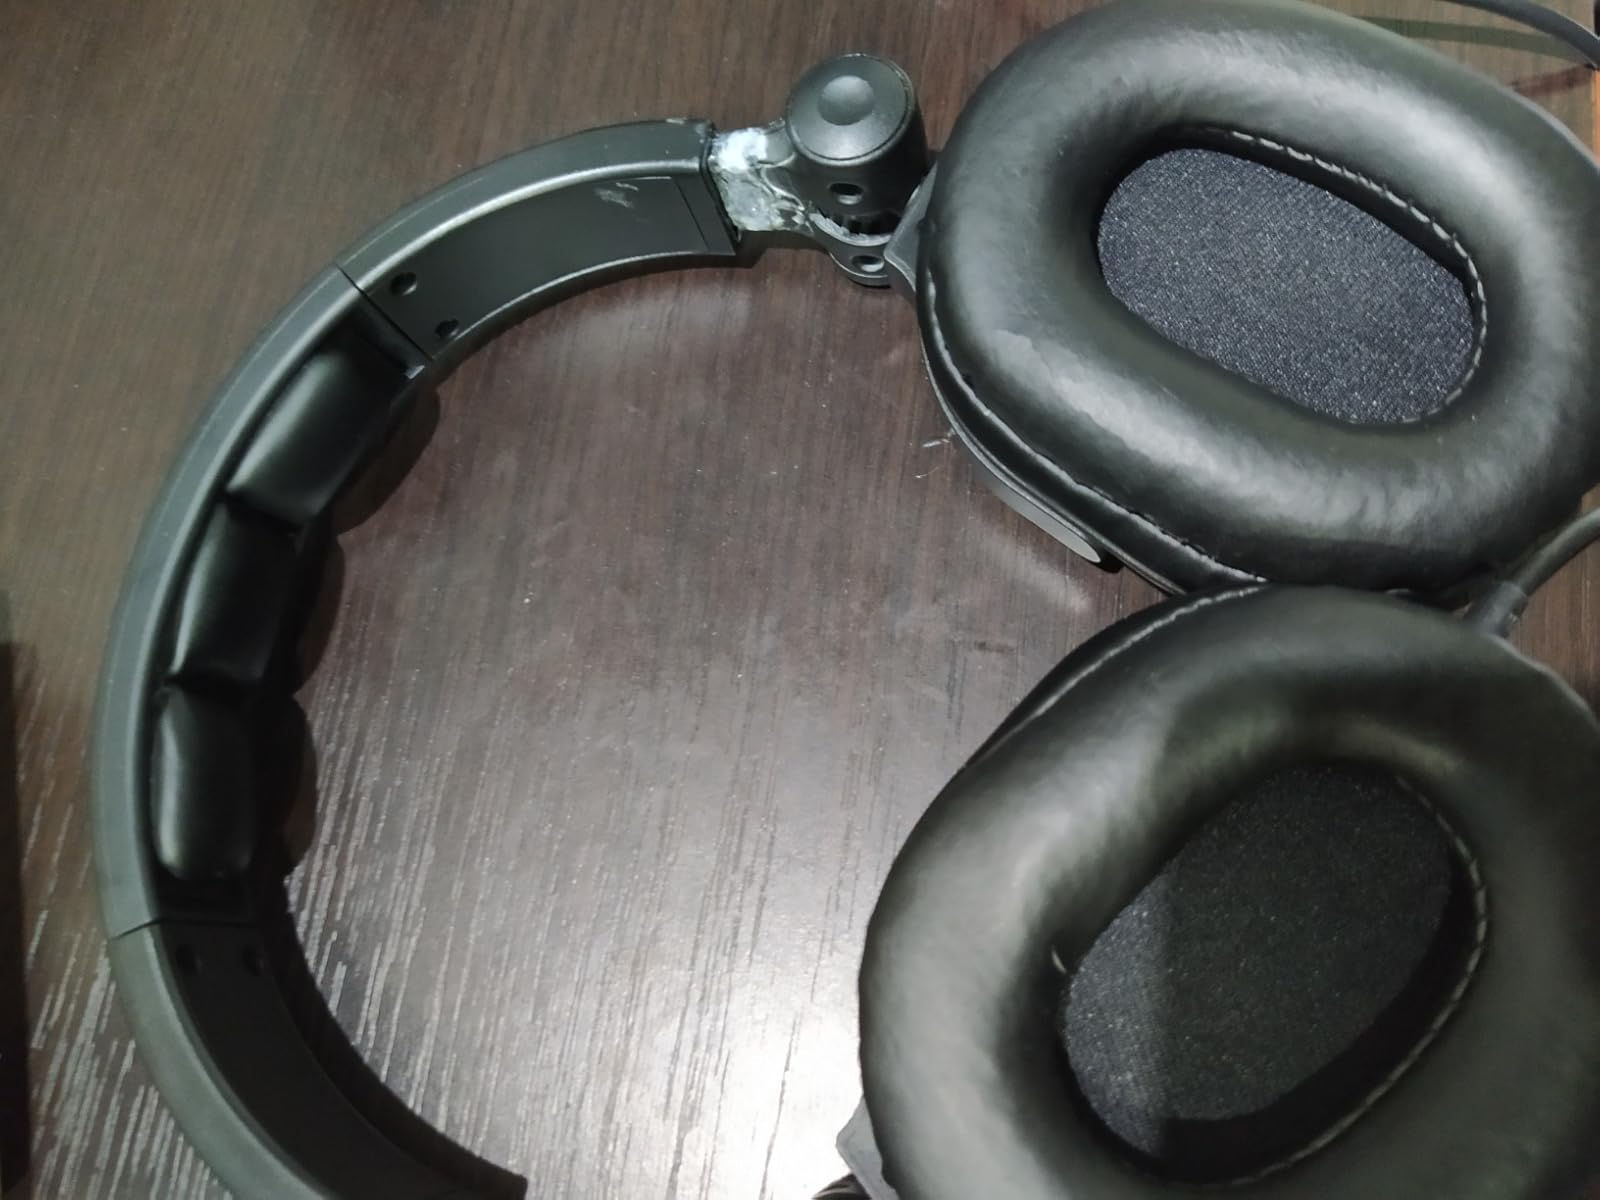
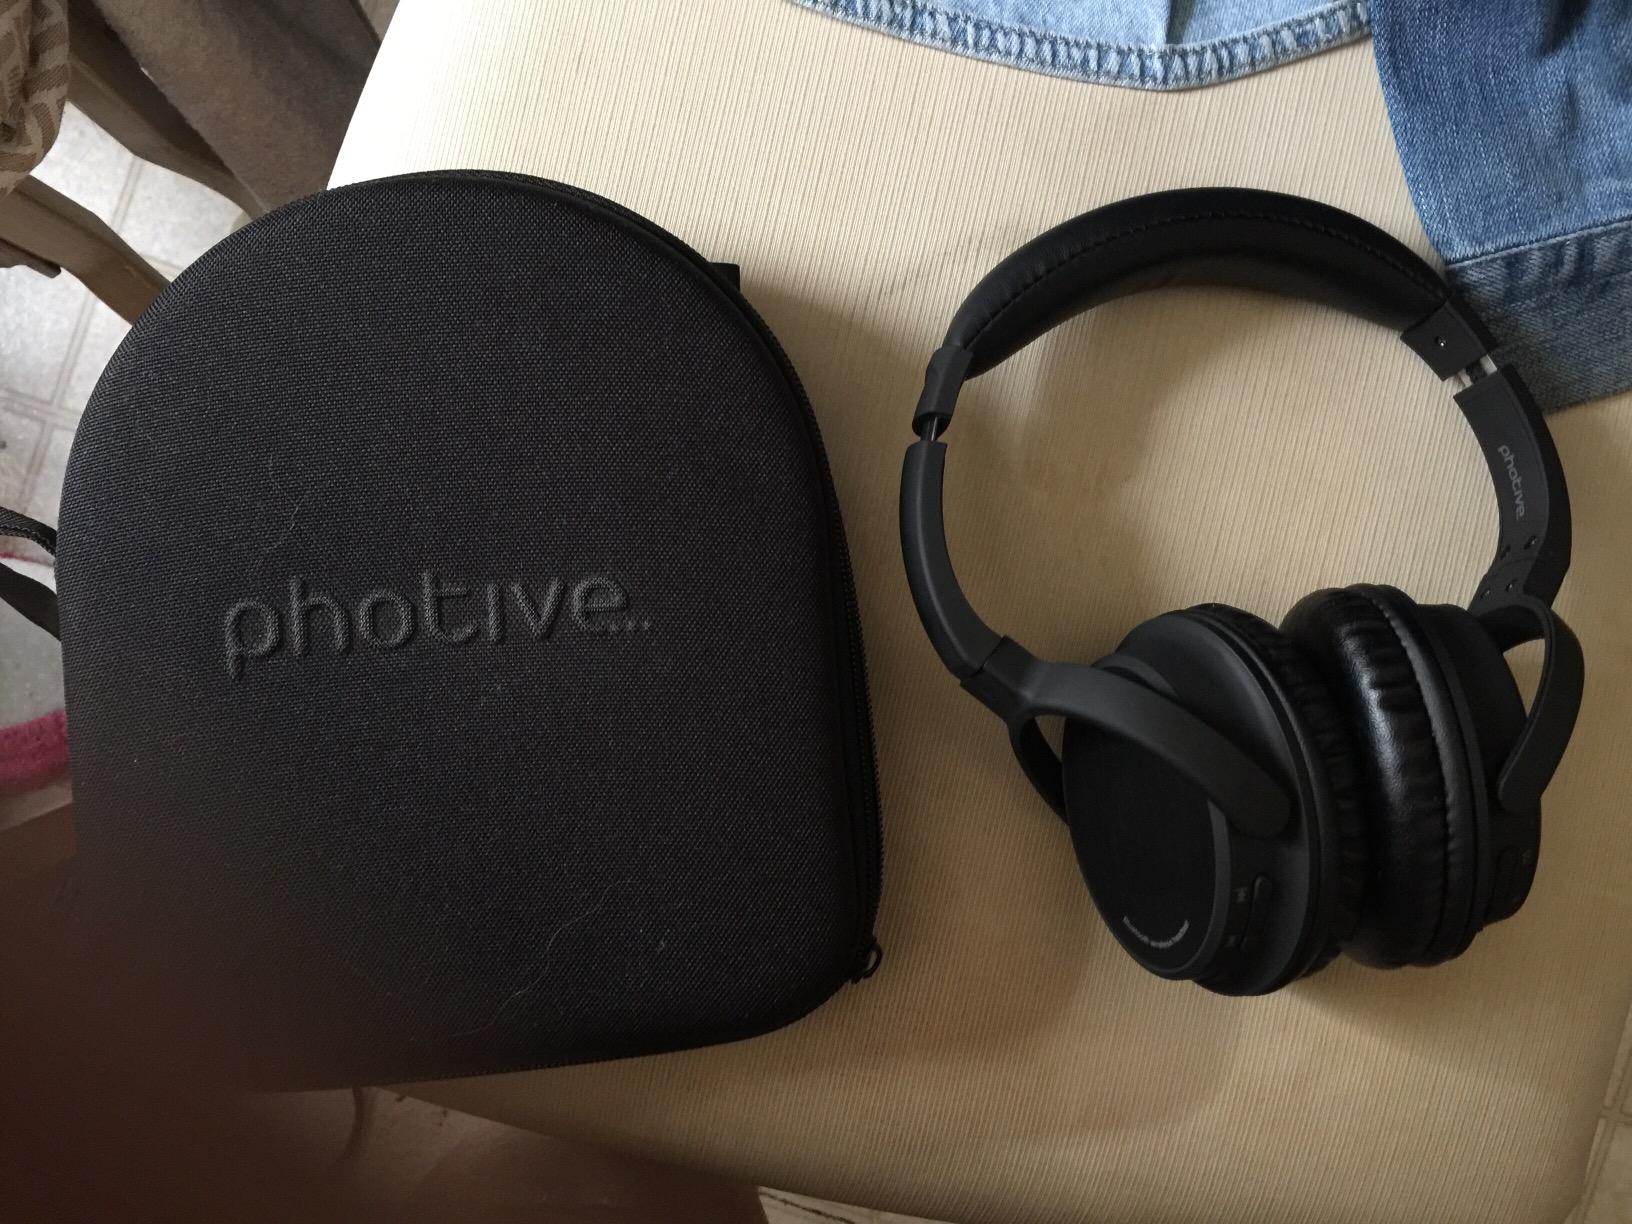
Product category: headphones
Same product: no